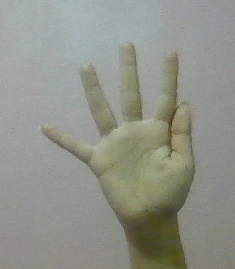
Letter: sheen